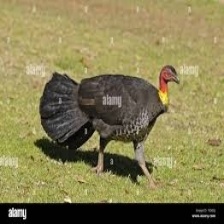
Species: BUSH TURKEY
Scientific name: ALECTURA LATHAMI